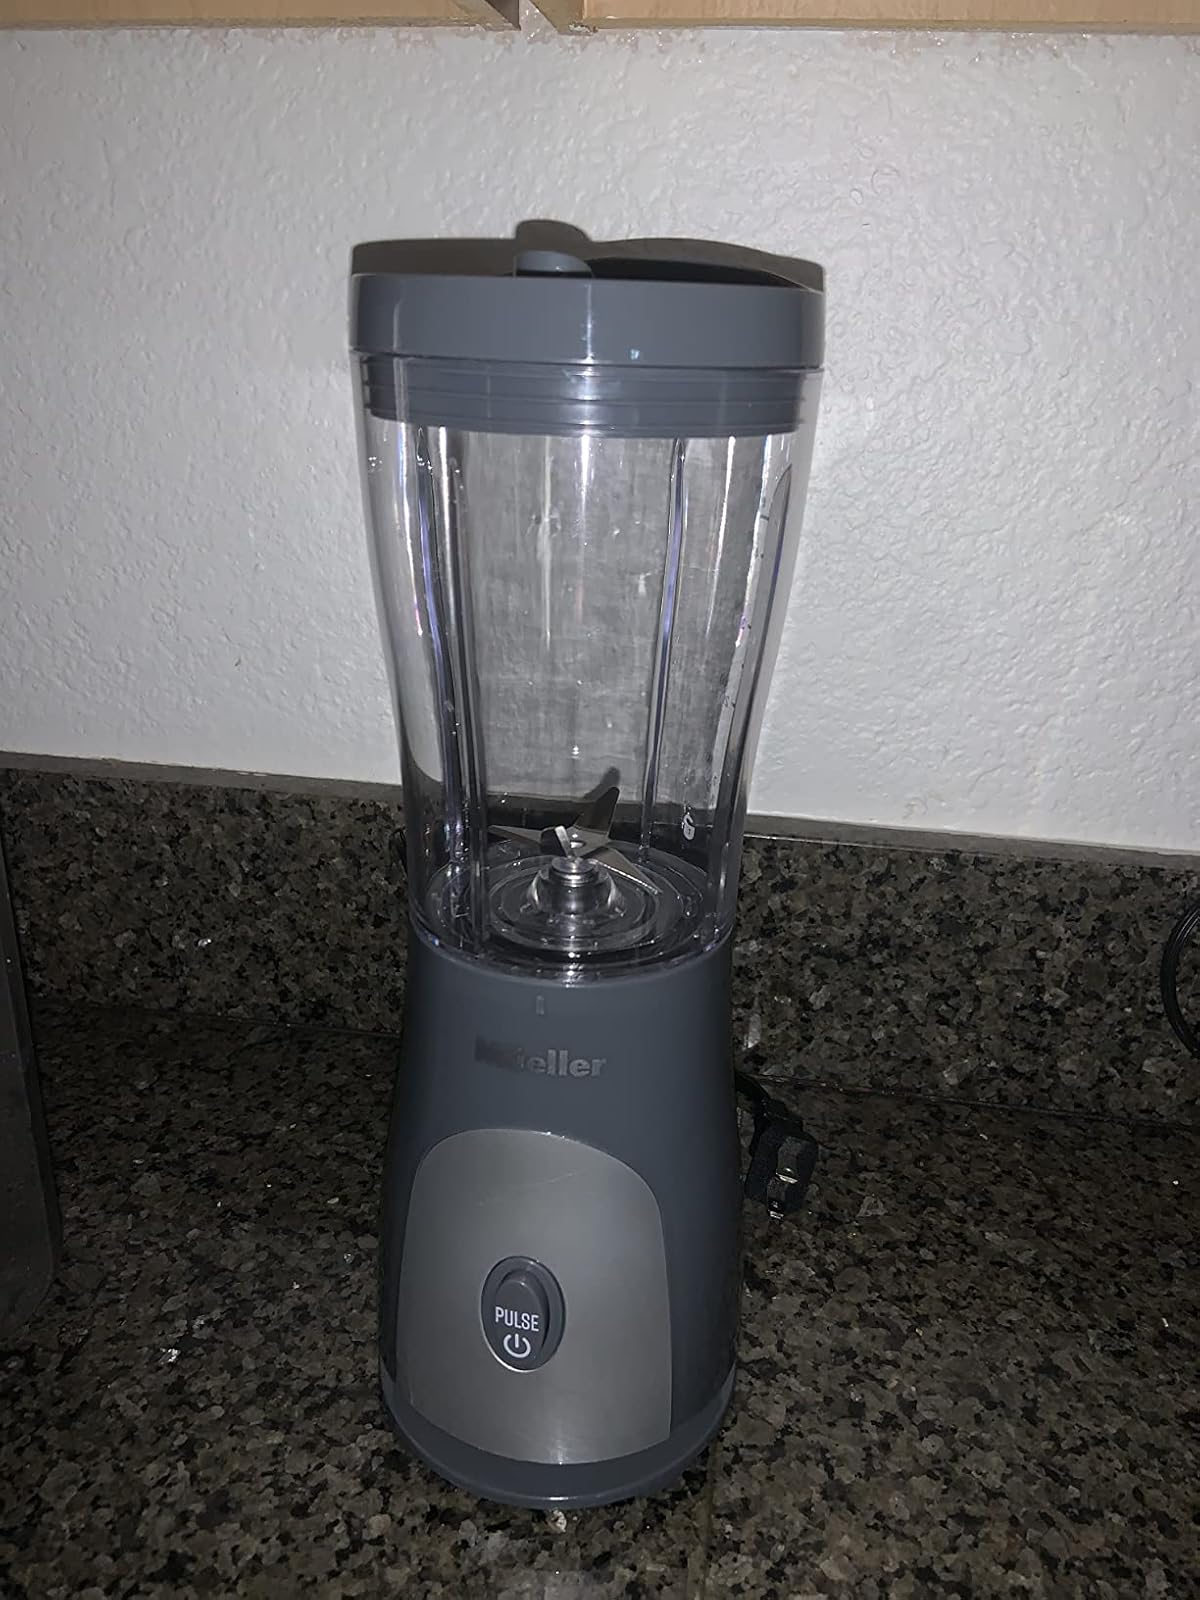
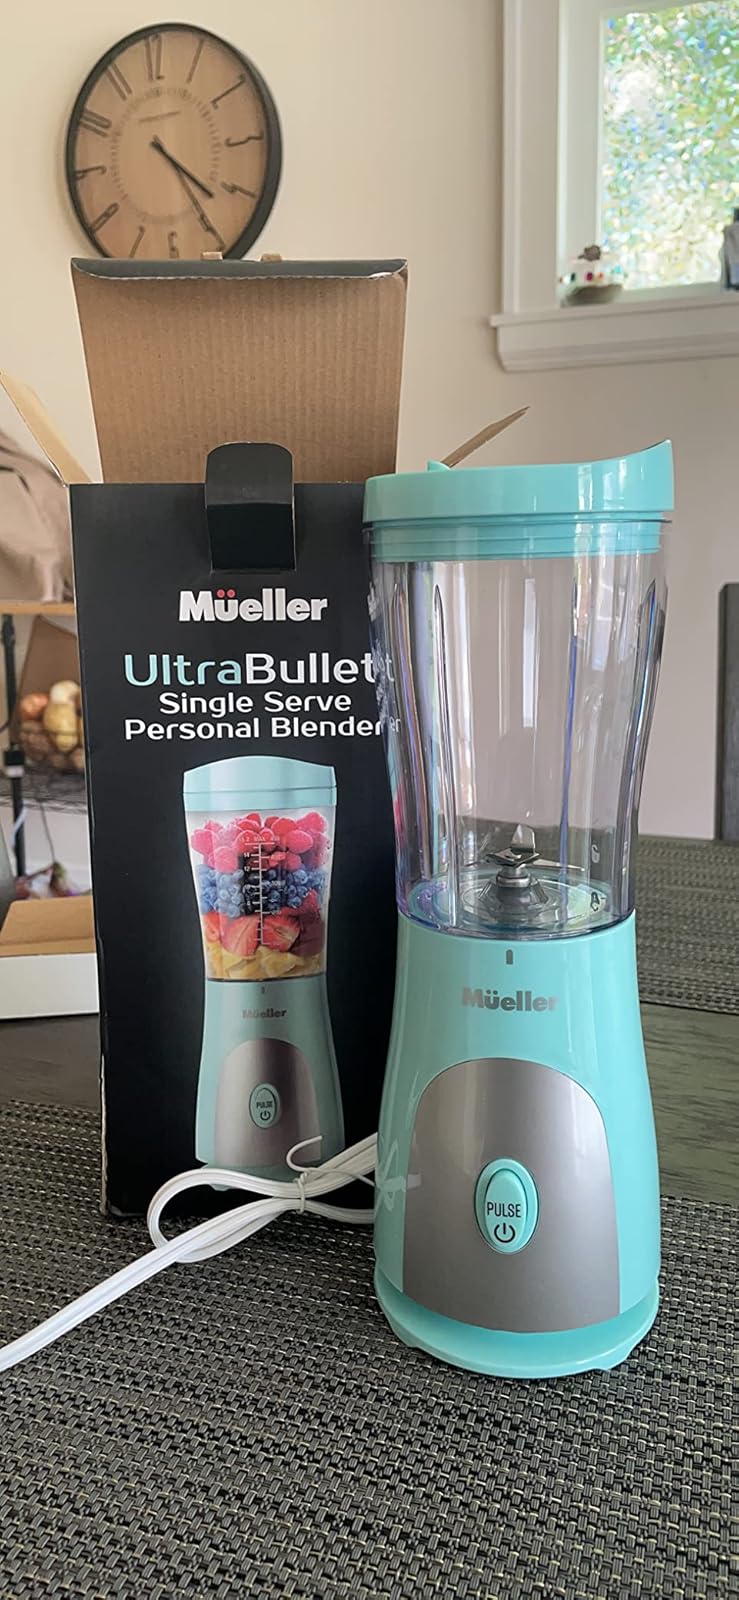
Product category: items_blender
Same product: no